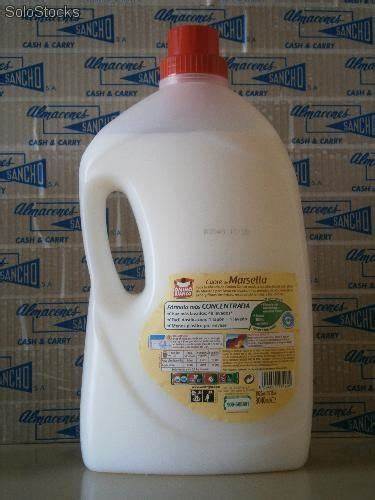
Waste category: plastic